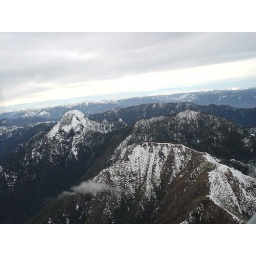
flying over the mountains in Pucon, Chile